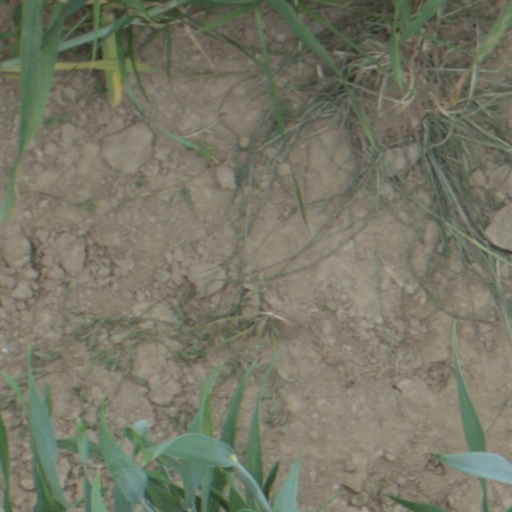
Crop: wheat